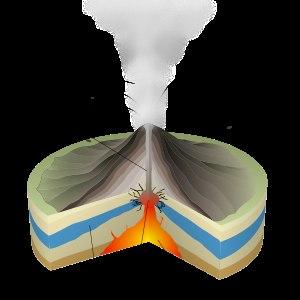
Une éruption phréato-magmatique ou éruption magmato-phréatique est un type d'éruption volcanique caractérisé par un magma rencontrant des terrains hydratés tels que les nappes phréatiques, des sols enneigés, englacés ou détrempés. Le contact de l'eau et de la lave engendre un choc thermique qui provoque la vaporisation de l'eau, augmentant la pression interne du volcan qui produit alors des explosions d'indice d'explosivité volcanique supérieur à des éruptions déroulées dans des conditions non hydratées. Le panache volcanique formé par ce type d'éruption est composé d'une bonne part de vapeur d'eau et de lave fragmentée.
Le lac Lalolalo est un lac de Wallis, une île de l'océan Pacifique qui relève de Wallis-et-Futuna. D'une superficie de 15,2 hectares, ce lac de cratère constitue la plus grande étendue d'eau de cette collectivité d'outre-mer française, avec 88,5 mètres de profondeur. Ses parois abruptes sont « d'une forme circulaire presque parfaite ». Réserve d'eau douce de l'île, il irrigue différentes sources d'eau potable, et joue un rôle symbolique essentiel pour la population wallisienne : il est considéré comme la force vitale qui régénère la vie. Ses eaux communiquent à travers des failles souterraines avec la mer, ce qu'atteste la présence d'anguilles. La forêt qui entoure le lac a constitué pendant très longtemps une zone sacrée et strictement réglementée, même si elle a été défrichée ou endommagée à plusieurs reprises depuis le XXᵉ siècle et n'existe pratiquement plus.